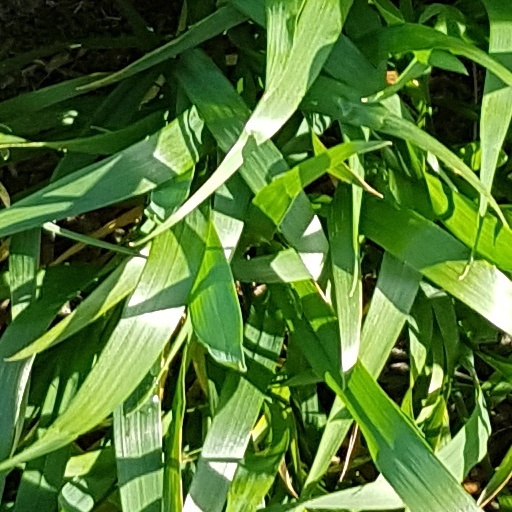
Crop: wheat